Synonym

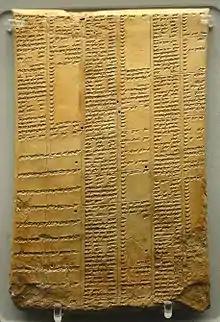
Synonym list in cuneiform on a clay tablet, Neo-Assyrian period

A synonym is a word, morpheme, or phrase that means precisely or nearly the same as another word, morpheme, or phrase in a given language. For example, in the English language, the words "begin", "start", "commence", and "initiate" are all synonyms of one another: they are "synonymous". The standard test for synonymy is substitution: one form can be replaced by another in a sentence without changing its meaning.